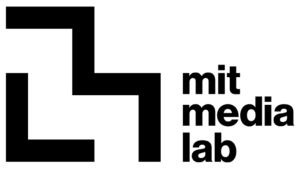
MIT Media Lab
MIT Media Labs logo
The MIT Media Lab er et interdisciplinært forskningslaboratorium ved Massachusetts Institute of Technology, der knyttet til projekter om konvergens af teknologi, multimedier, videnskab, kunst og design. Medarbejdere og studerende har baggrunde, der rækker fra elektroingeniører, EDB, sociologi, musik og meget andet. The MIT Media Lab er blev vidt omtalt i offentlighed siden 1990'erne som følge af de mange praktiske opfindelser, der er kommer ud af laboratoriet, herunder inden for områder som trådløse netværk, webbrowsere og internet.